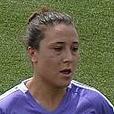
Age: 20